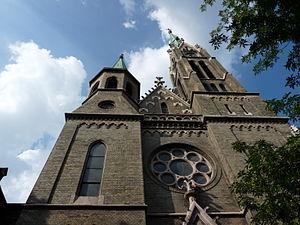
L’église Notre-Dame du-Mont-Carmel est une église catholique romaine de Budapest, située dans le quartier d'Angyalföld.